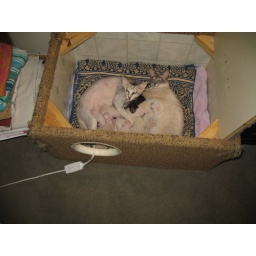
Two Momma cats, lots of kittens in their box with the lid open.